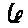
Label: 6